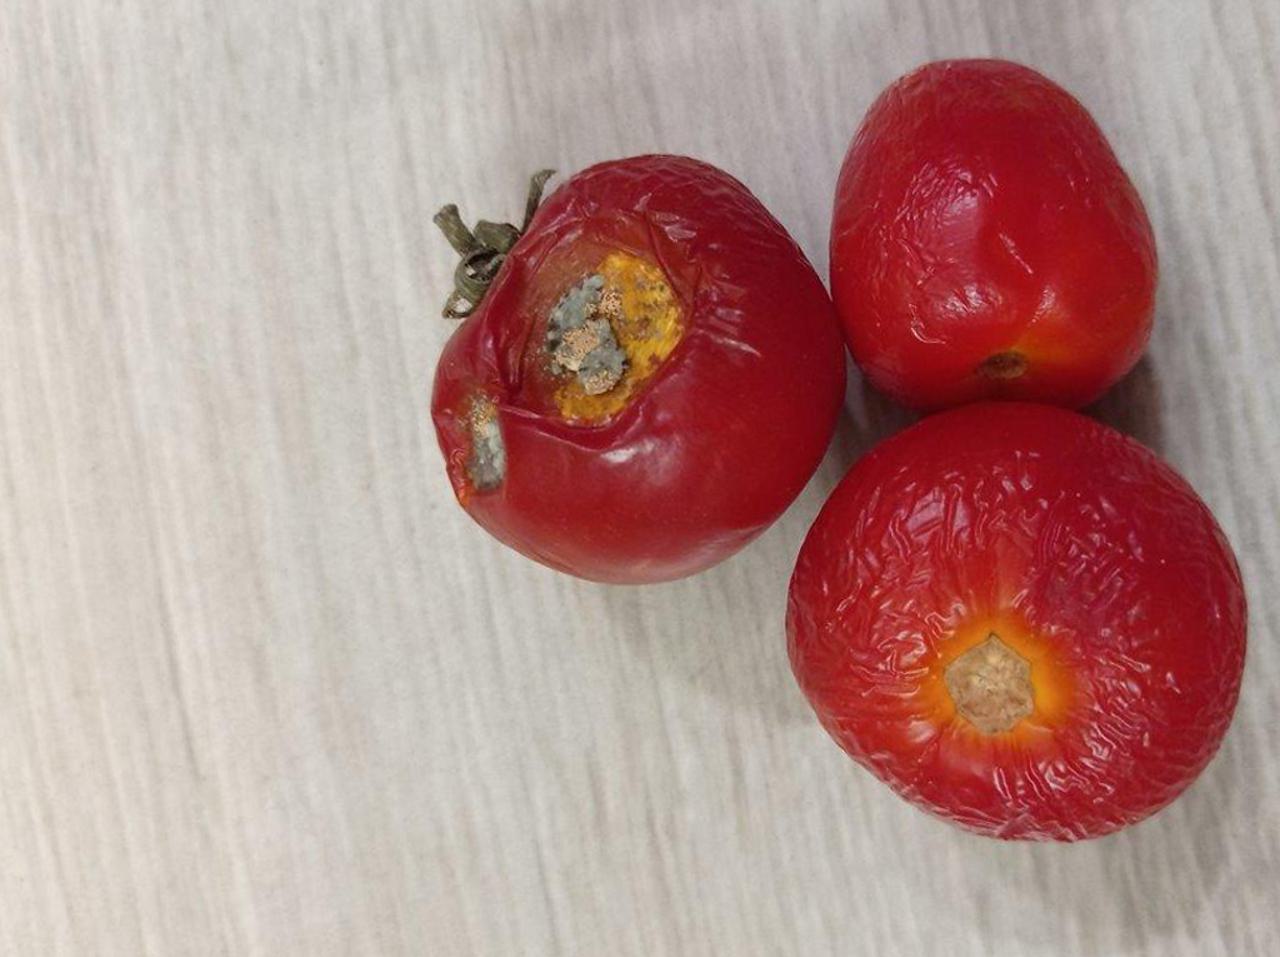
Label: Rotten